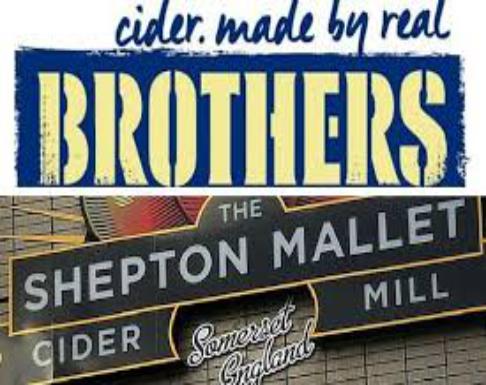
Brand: Brothers Cider
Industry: Food